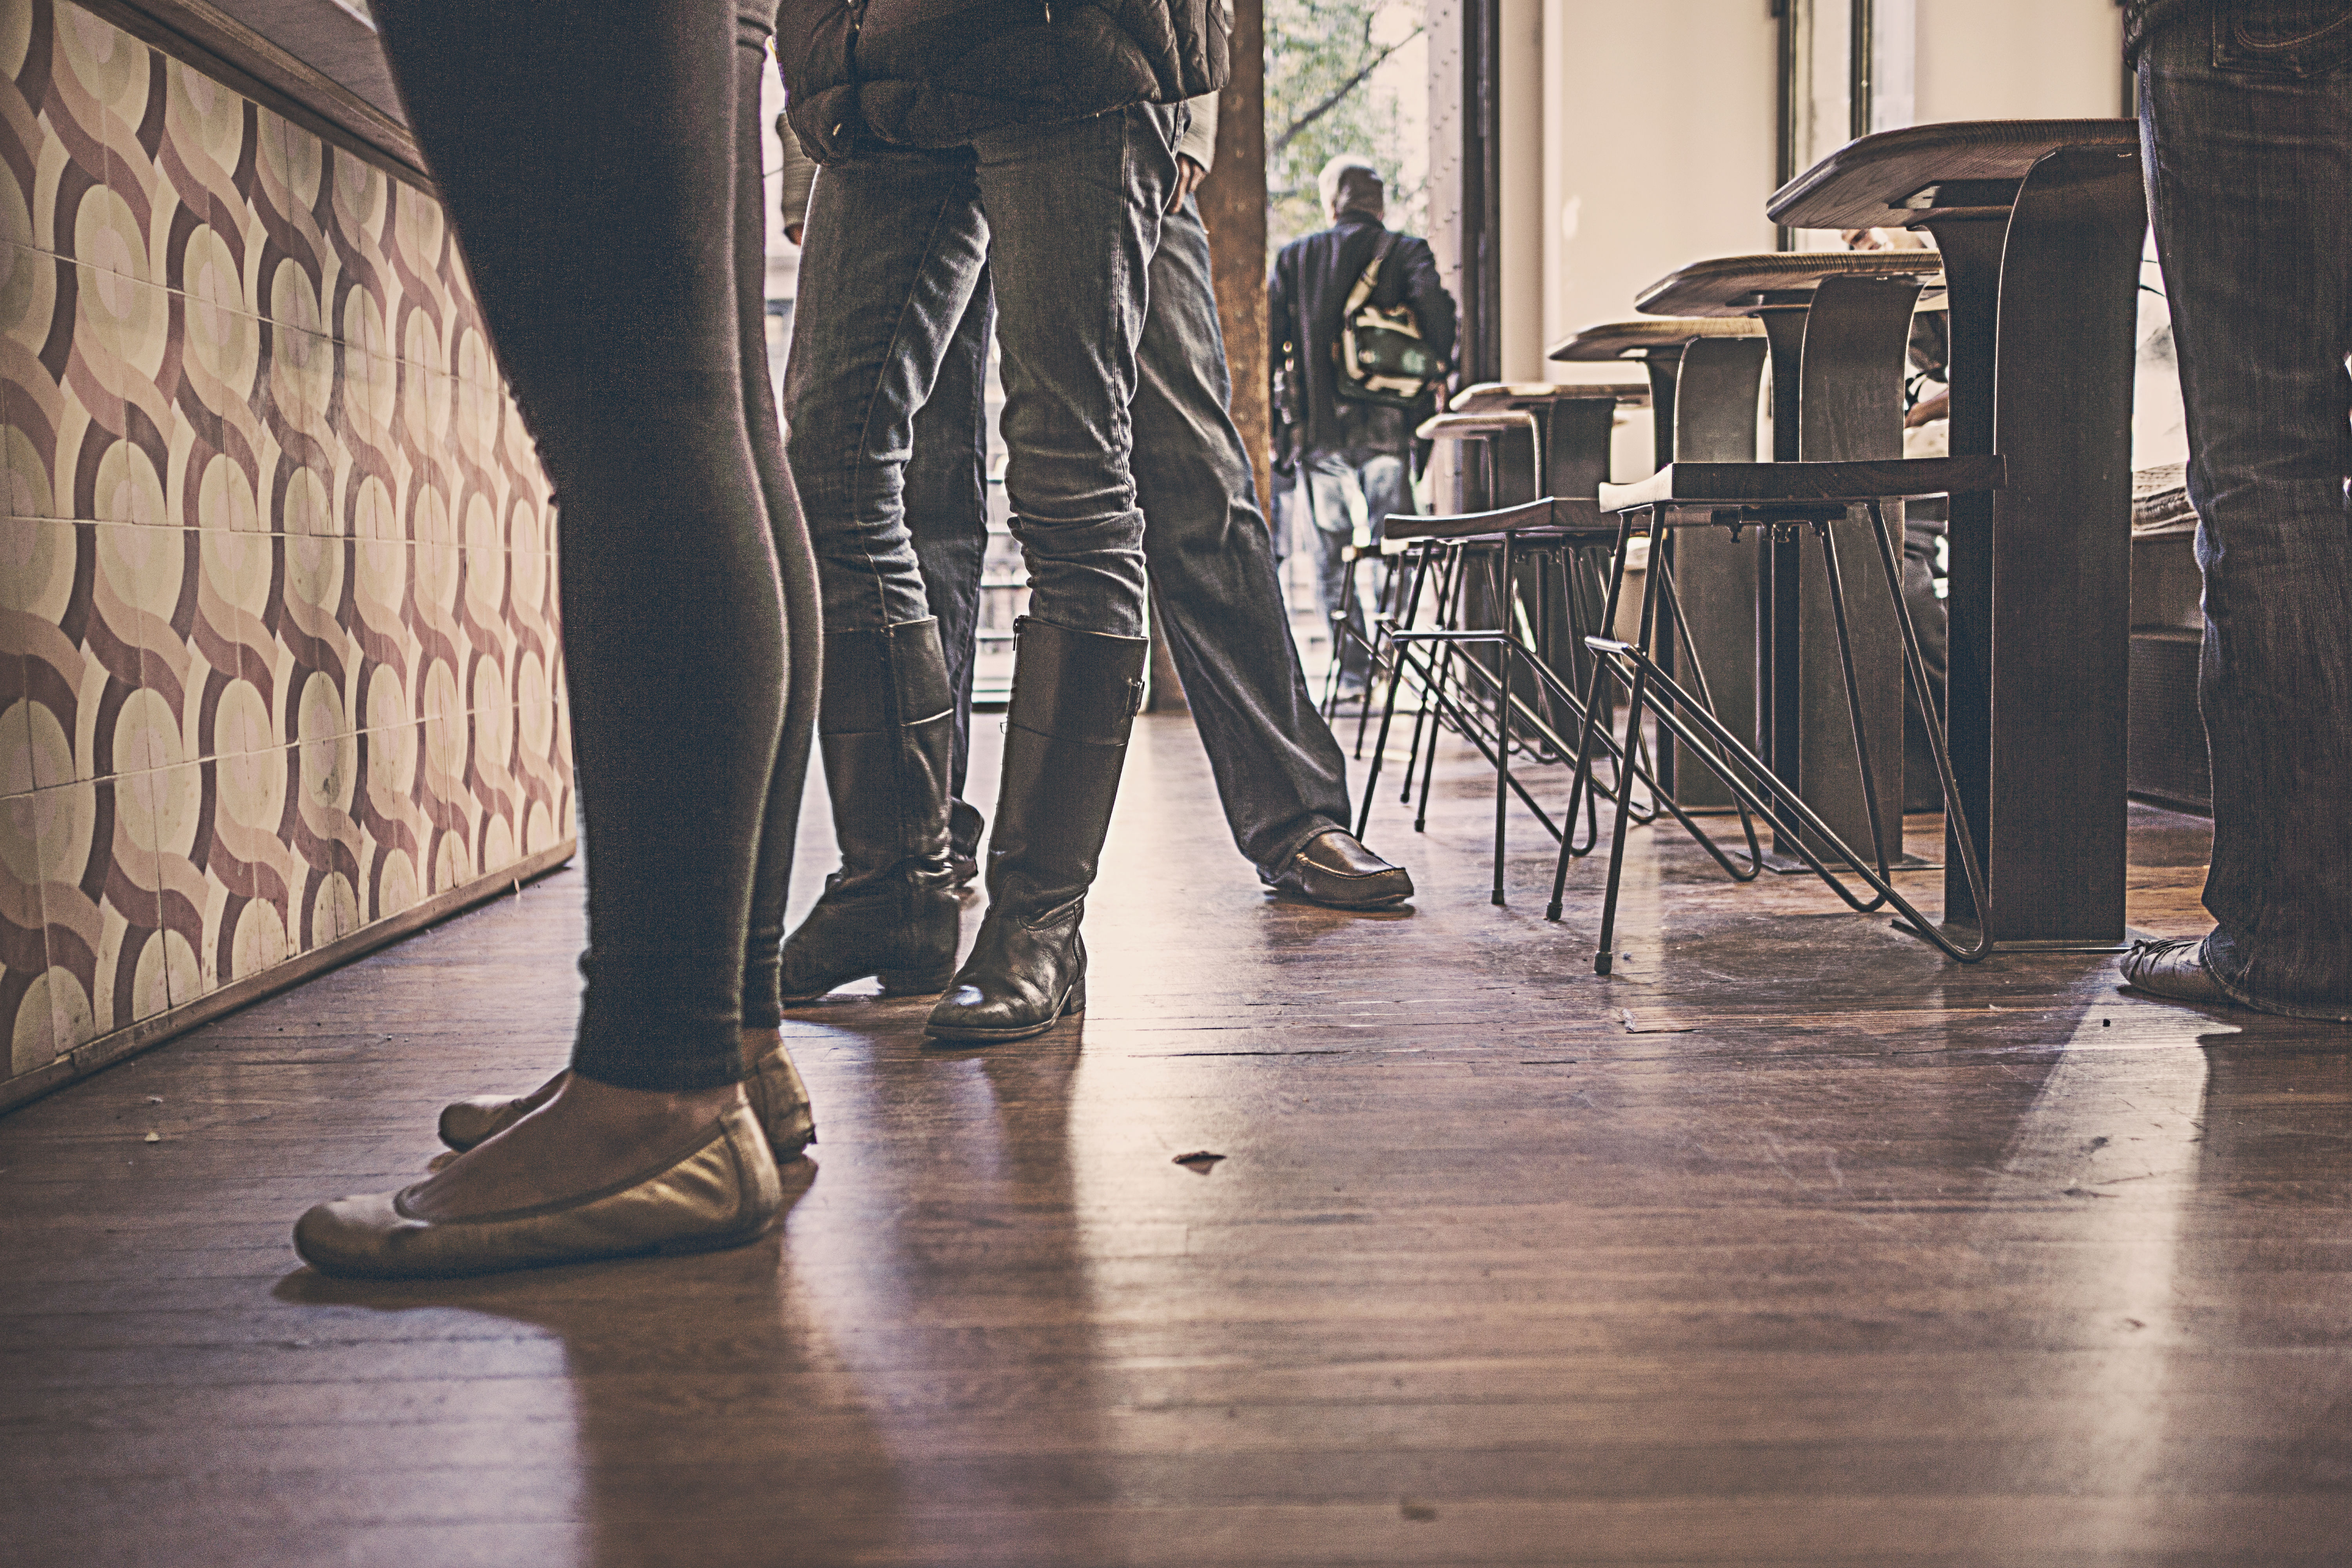
shoe, people, wood, road, street, floor, feet, restaurant, bar, standing, spring, color, fashion, furniture, infrastructure, legs, footwear, photograph, flooring, human positions